Answer in natural language. Which point is closer to the camera taking this photo, point B  or point C? Choose between the following options: B or C
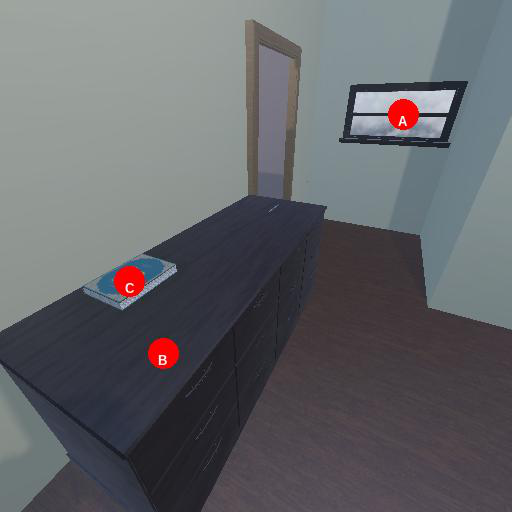
<answer>C</answer>